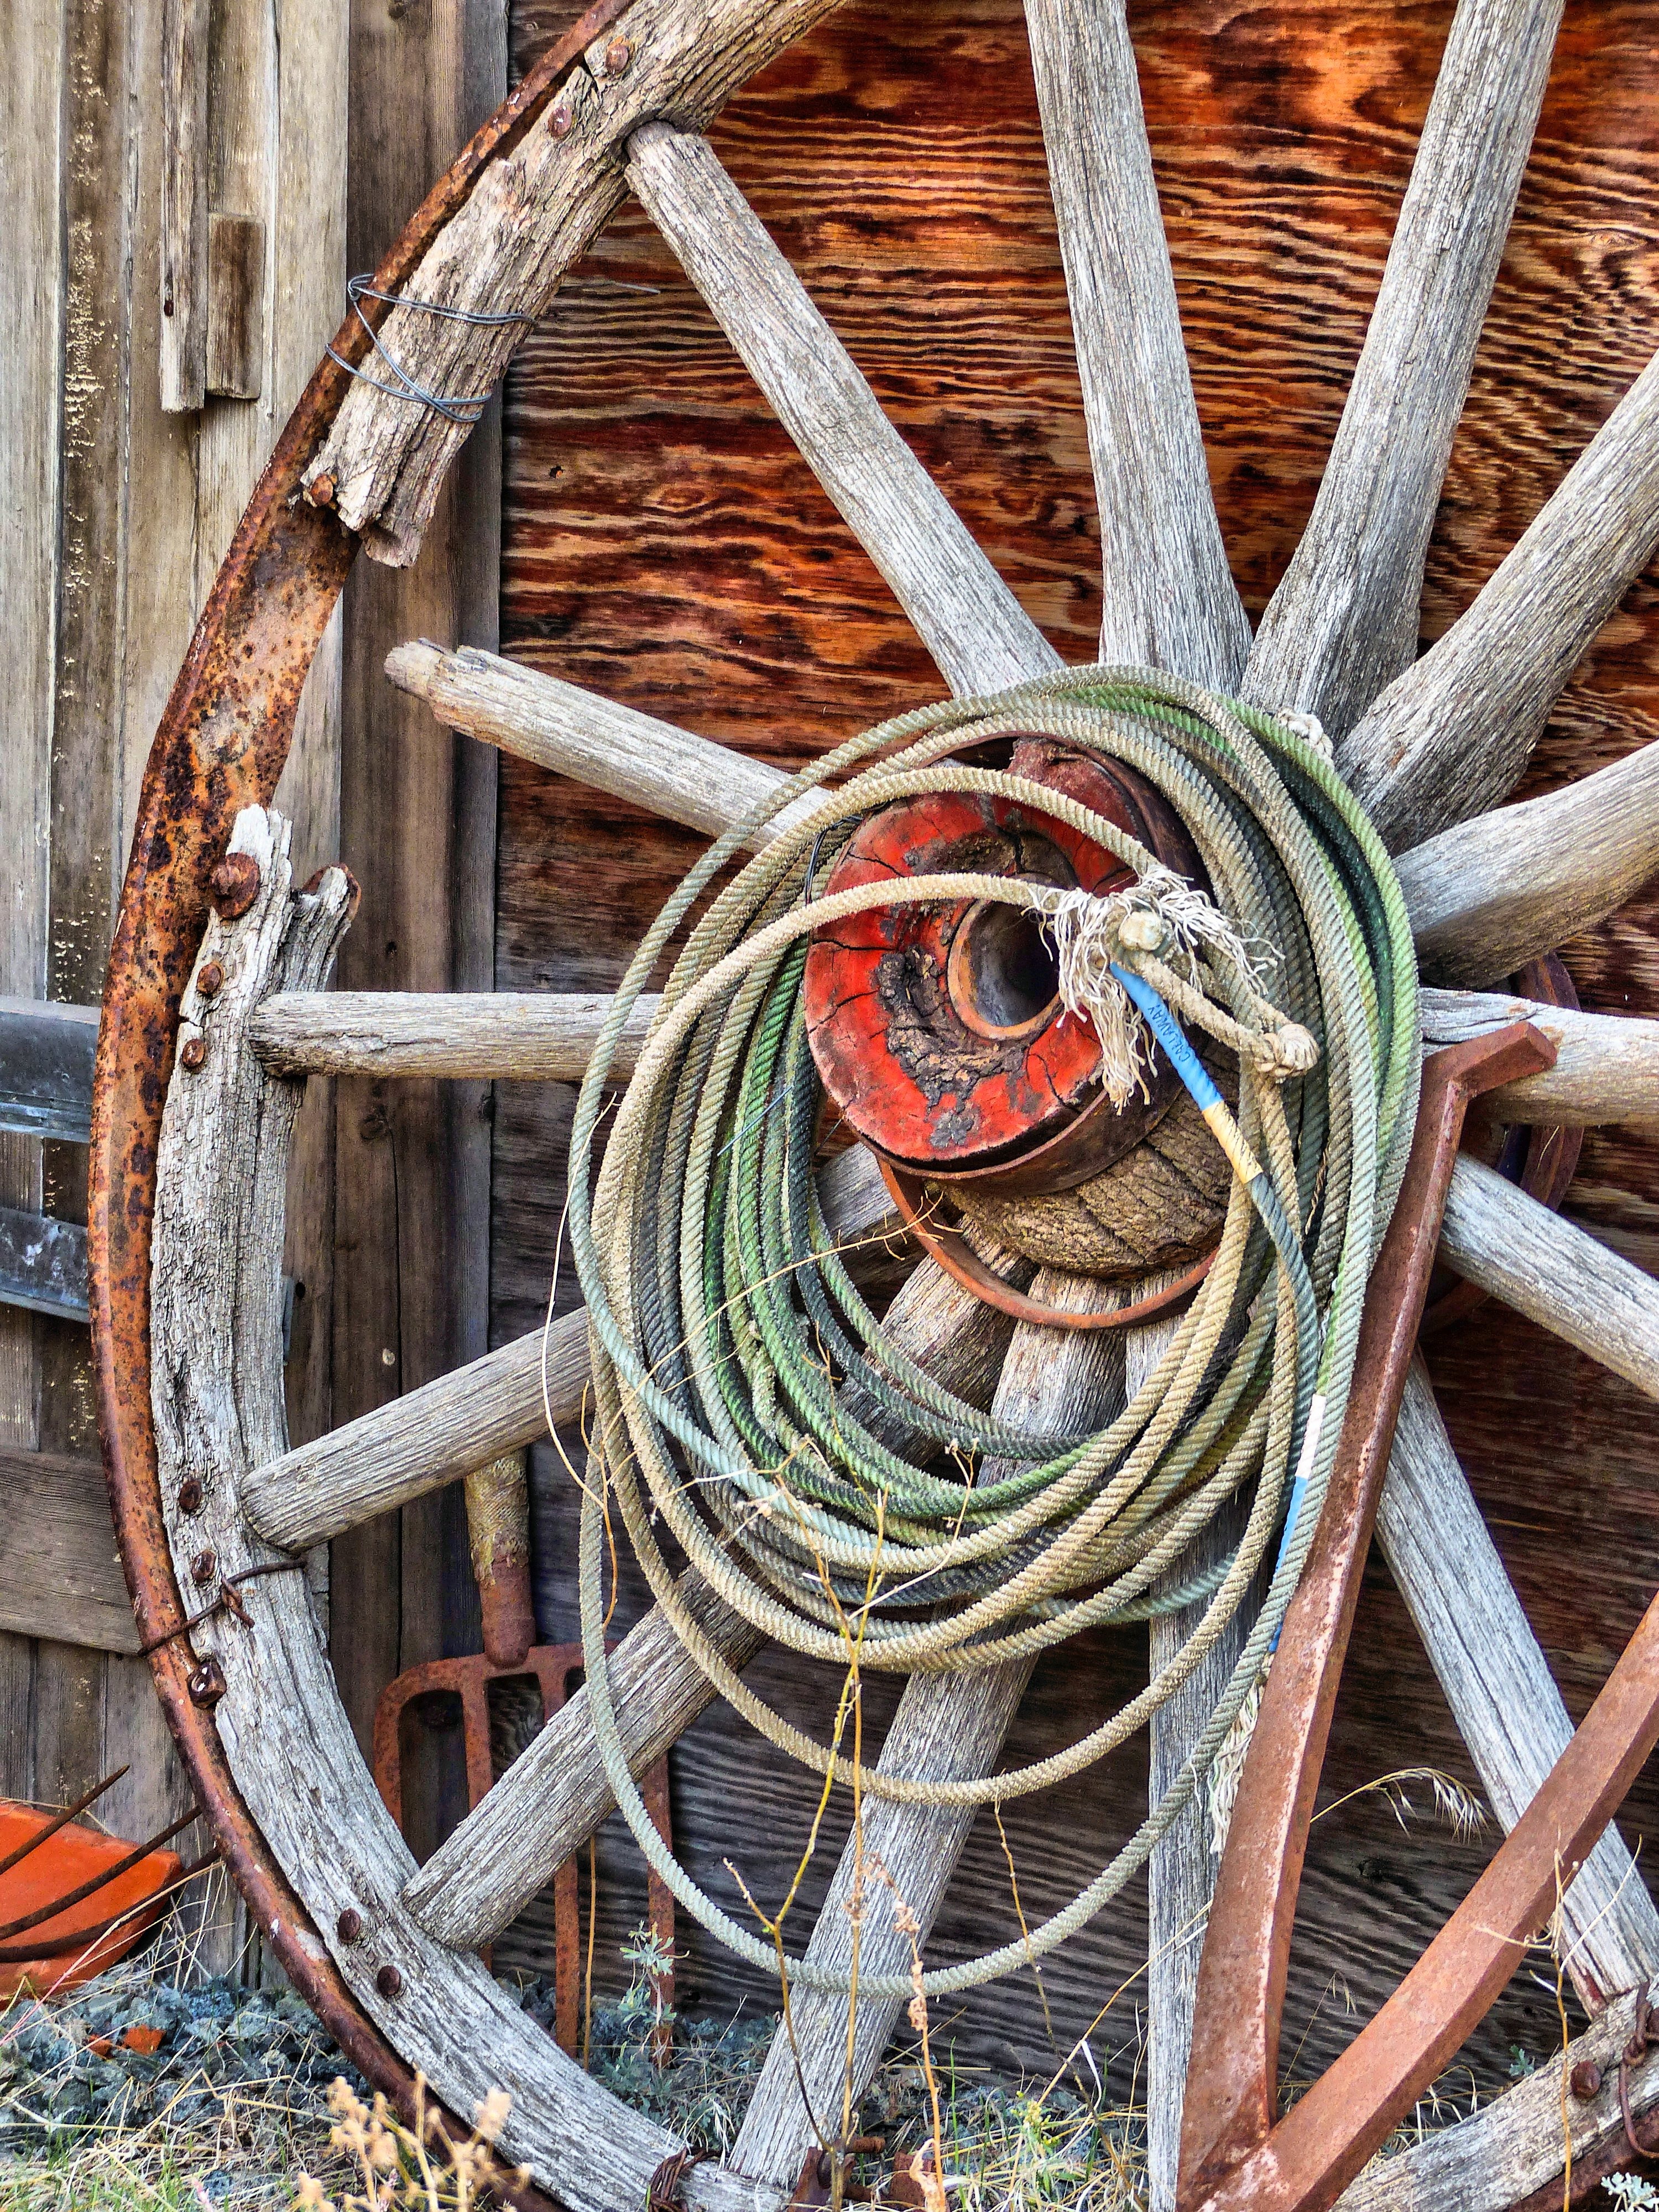
outdoor, rope, wood, vintage, antique, wheel, wagon, countryside, transportation, rust, metal, ancient, buildings, mechanical, canada, rusty, wooden, ghost town, iron, heritage, tourist attraction, scrap, technique, british columbia, western style, wild west, old machine, man made object, outdoor structure, heritage site, deadman ranch, mining cart, wagon tire